Evercreech

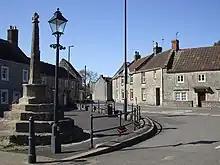
Market Cross

The Church of St Peter dates from the 14th century and is a Grade I listed building. The three-stage tower has set-back buttresses ascending to pinnacles, with a very tall transomed two-light bell-chamber with windows on each face The embattled parapet has quatrefoil piercing, with big corner pinnacles and smaller intermediate pinnacles. The four-light west window has extensively restored tracery. This tower is of the East Mendip type. On the north wall of the tower is a roll of honour to victims of World War I. It is within a rectangular wooden case with a glazed door crowned by a triangular pediment and plaque below.